Kulangsu International Settlement

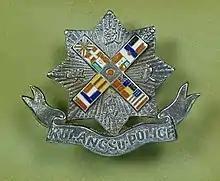
Kulangsu Municipal police badge

After the Japanese occupied Taiwan, local Xiamen authorities, in order to prevent the Japanese from further aiming for Gulangyu, began to float ideas to seek "international protection" and asked European powers to "protect Xiamen". Philip Pitcher presciently notes that there was a sense that "Japan had designs upon Amoy (Xiamen), and that, if a good opportunity offered … she would step in and assume control." The burning of a Japanese Buddhist temple, the Higashi-honganji (东本愿寺) in Gulangyu, coupled with the "Japan Scare" of the 1900s led Beijing to come around to the idea that the establishment of an International settlement for Gulangyu would be beneficial.